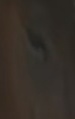
Face region: eyes (orbital_tightening_and_eye_area)
Pain indicator: obviously_present